Valery Babich

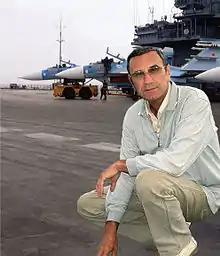
I built it: Valery Babich aboard the aircraft carrier "Admiral Kuznetsov"

Valery Babich (born January 27, 1941) is a Ukrainian writer, ethnographer and journalist. Until 1991 was an engineer shipbuilder, head of the design bureau at Department of chief designer of Black Sea Shipyard in Mykolaiv on aircraft carriers and S.U. ground complex testing of naval aviation in Crimea. In the late 1990s, he began publishing articles on the history of the construction of aircraft-carrying ships, and in 2003 his first book, “Our Aircraft Carriers,” was published.